Dvin (ancient city)

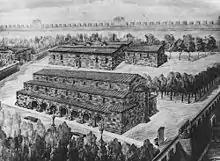
Drawing of the central square of the ancient Armenian capital city of Dvin. The main cathedral of St. Grigor (3rd–5th century), with a small church of St. Sarkis to the right (6th century), and the residence of the Catholicos on the left (5th century).

Dvin ( or ; , "Doúbios" or Τίβιον, "Tíbion"; , Dabīl or Doubil) was a large commercial city and the capital of early medieval Armenia. It was situated north of the previous ancient capital of Armenia, the city of Artaxata, along the banks of the Metsamor River, 35 km to the south of modern Yerevan. It is claimed it was one of the largest cities east of Constantinople prior to its destruction by the Mongols in the 13th century, but with an overall area of approximately 1 km, it was far smaller than many of the great cities of Asia. It had an estimated population of 45,000 in 361, 47,000 in 622, and around 100,000 at its height in the 8th-9th centuries. Nyura Hakobyan proposed a peak population of 100,000 to 150,000.